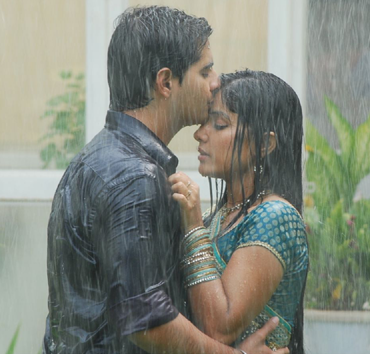
Weather: rain or strom